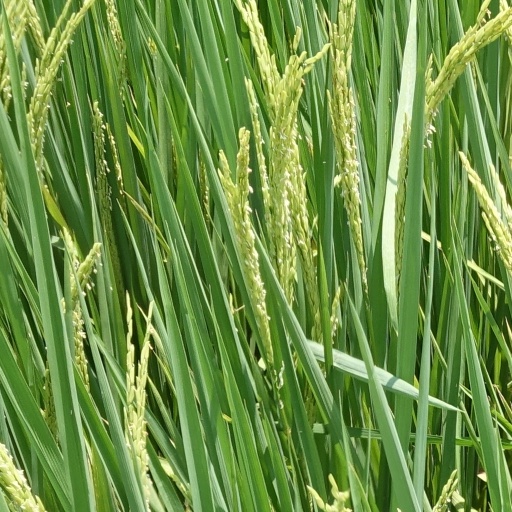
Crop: rice